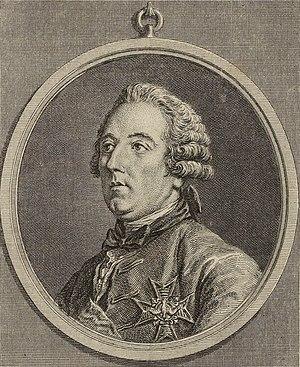
Louis César de La Baume Le Blanc, duc de Vaujours, puis duc de La Vallière, né le 9 octobre 1708 à Paris où il est mort le 16 novembre 1780, est un militaire et bibliophile français.
Le duc de La Vallière était un titre nobiliaire français créé par Louis XIV le 13 mai 1667 pour sa maîtresse Louise de La Baume Le Blanc. Le titre entraînait aussi la Pairie de France. Il s'éteignit de facto avec la mort de l’arrière-petit-neveu de Louise, Louis-César de La Baume Le Blanc de La Vallière, le fameux bibliophile et militaire français. Pour Louise de La Vallière, le duché-pairie de La Vallière et de Vaujours fut érigé par le Roi-Soleil sur les châteaux et seigneuries de La Vallière, Vaujours, St-Christophe et Courcelles-de-Touraine.